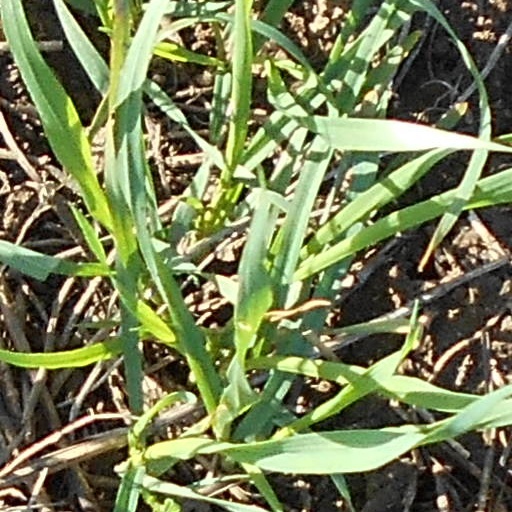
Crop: wheat